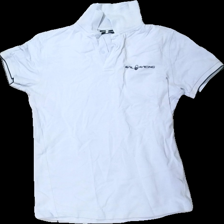
View: front
Type: Shirt
Category: Men
Brand: Sailracing
Colors: Blue
Material: 100% cotton
Cut: Regular
Size: S
Season: All
Stains: Minor
Damage: stained
Damage location: top left
Damage 2: stained
Damage 2 location: top right
Price range: <50
Recommended usage: Export
Comment: washed out